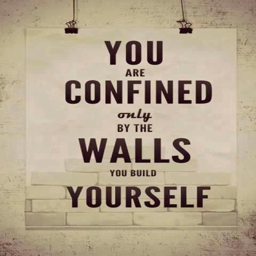
do not let pain and illness build walls .